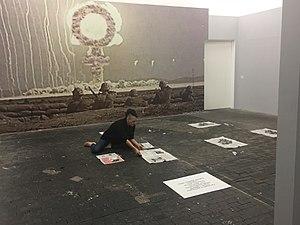
Performance durant l'exposition de retrospective Feminist Energy Crisis au Centre de la photographie de Genève le 1er février 2017
Angela Marzullo, née en 1971 à Rümlang dans le canton de Zurich, est une artiste féministe radicale, vidéaste et performeuse italo-suisse. Elle utilise la vidéo filmée de ses performances dans une démarche de questionnements féministes.